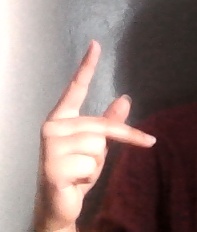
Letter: dha